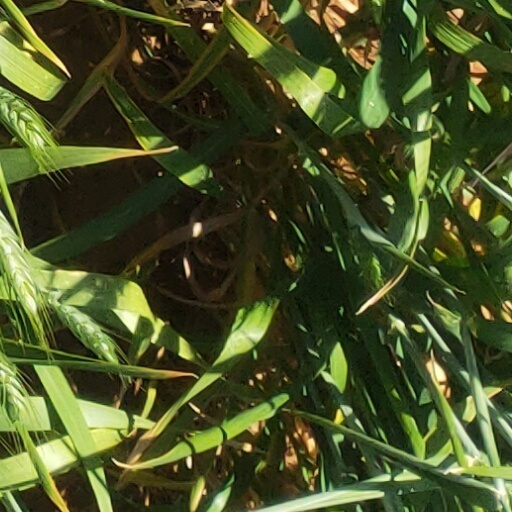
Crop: wheat